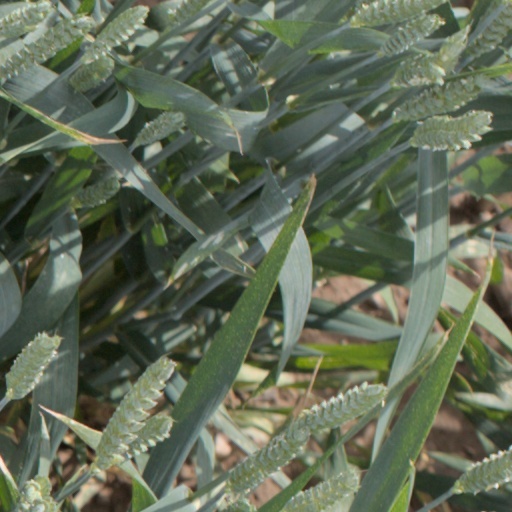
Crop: wheat